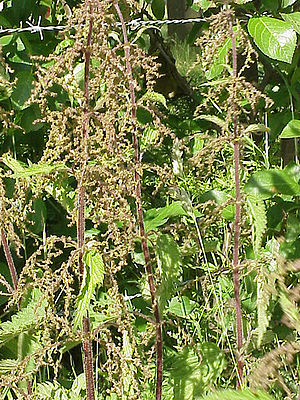
Kronløse
Stor Nælde (Urtica dioica) har kronløse blomster.
De kronløse er en underklasse af planter, hvis blomster har det fællestræk, at kronbladene mangler. Engler betragtede i sin systematik de kronløse som en gruppe af tidligt opståede eller mere primitive i forhold til de såkaldt helkronede og de enkle, frikronede. I dag har man – stort set – forladt den opdeling, fordi det viser sig, at disse kendetegn er opstået flere gange og uafhængigt af hinanden. De kan altså ikke bruges som ordningskriterier i taxonomien.